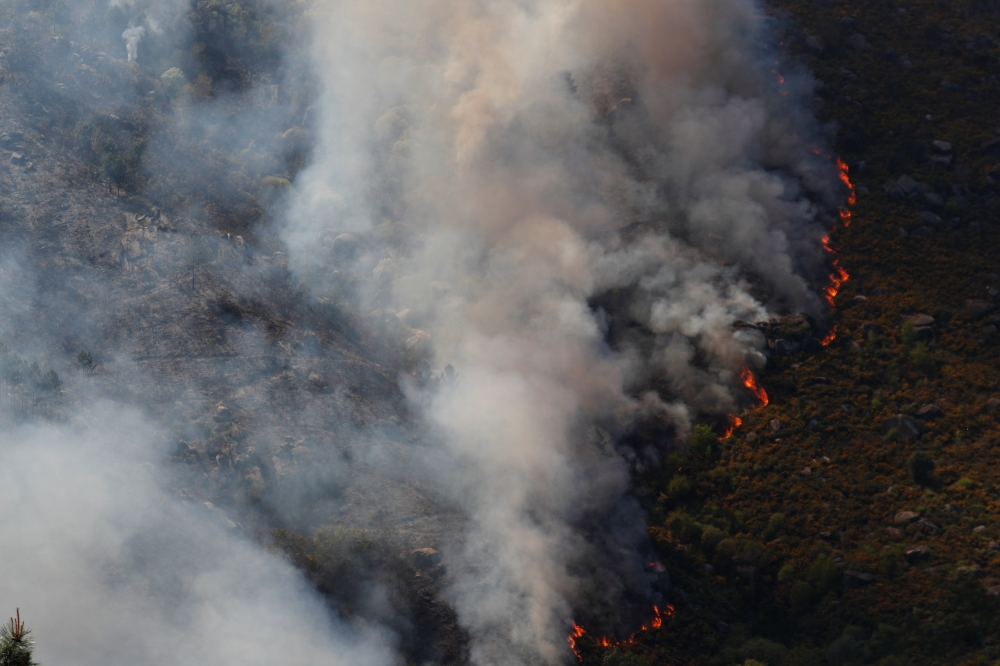
Fire: yes
Smoke: yes